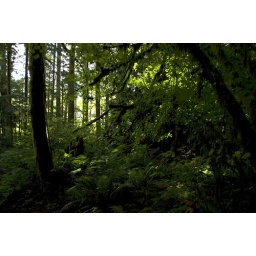
Rain forest near the base of Mt Rainier.  It had just finished raining.